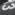
Number: 3